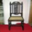
Label: chair